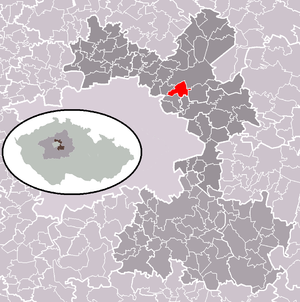
Dřevčice est une commune du district de Prague-Est, dans la région de Bohême-Centrale, en République tchèque. Sa population s'élevait à 811 habitants en 2020.